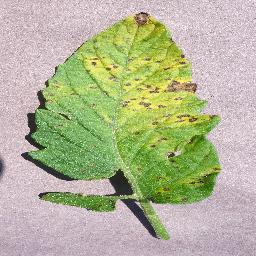
Label: Tomato___Septoria_leaf_spot